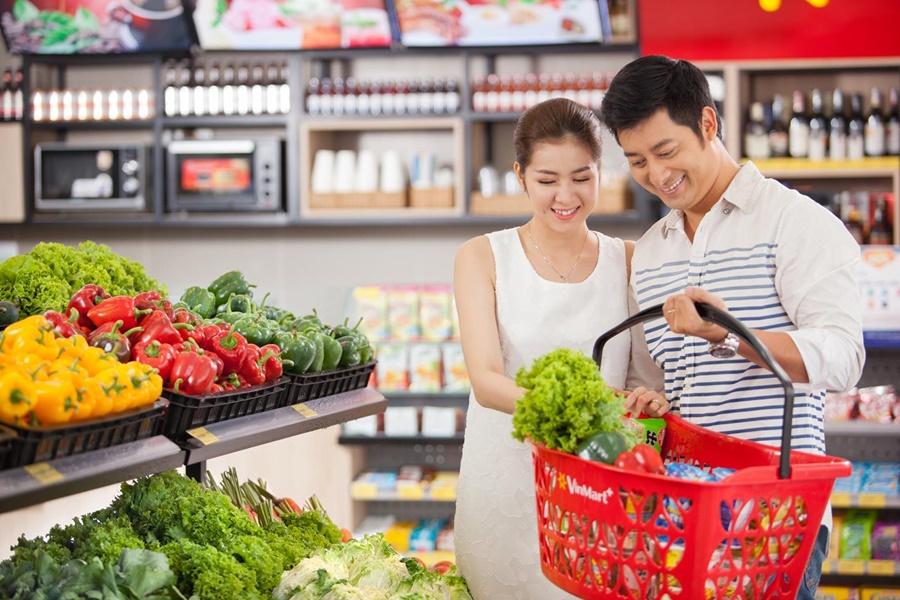
có một chàng trai và một cô gái đang đứng bên quầy hàng rau củ quả